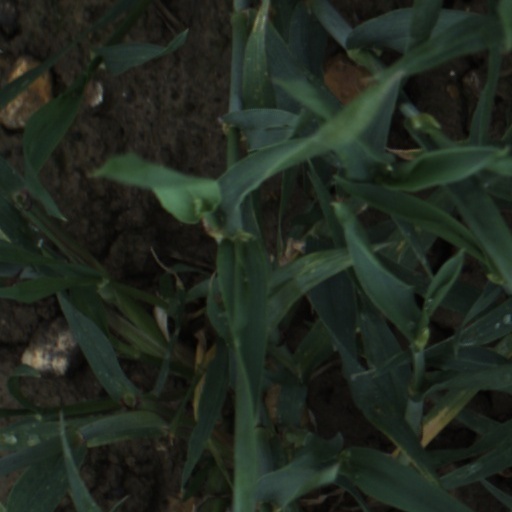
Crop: wheat